Vertebrate Paleontology (book)

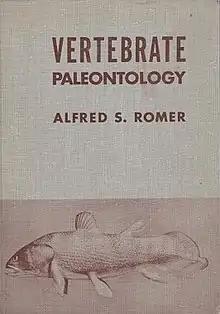
1947 edition

Vertebrate Paleontology is an advanced textbook on vertebrate paleontology by Alfred Sherwood Romer, published by the University of Chicago Press. It went through three editions (1933, 1945, 1966) and for many years constituted a very authoritative work and the definitive coverage of the subject. A condensed version centering on comparative anatomy, coauthored by T. S. Parson came in 1977, remaining in print until 1985. The 1988 book "Vertebrate Paleontology and Evolution" by Robert L. Carroll is largely based on Romer's book.